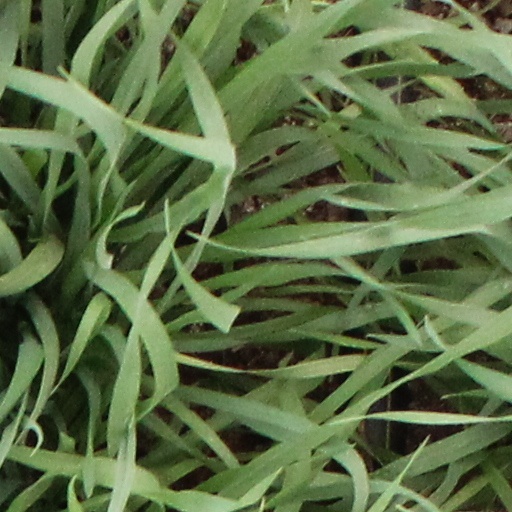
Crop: wheat